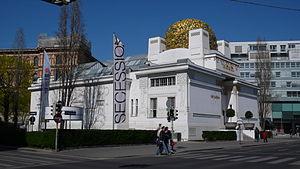
Autriche, Vienne, Palais de la Sécession